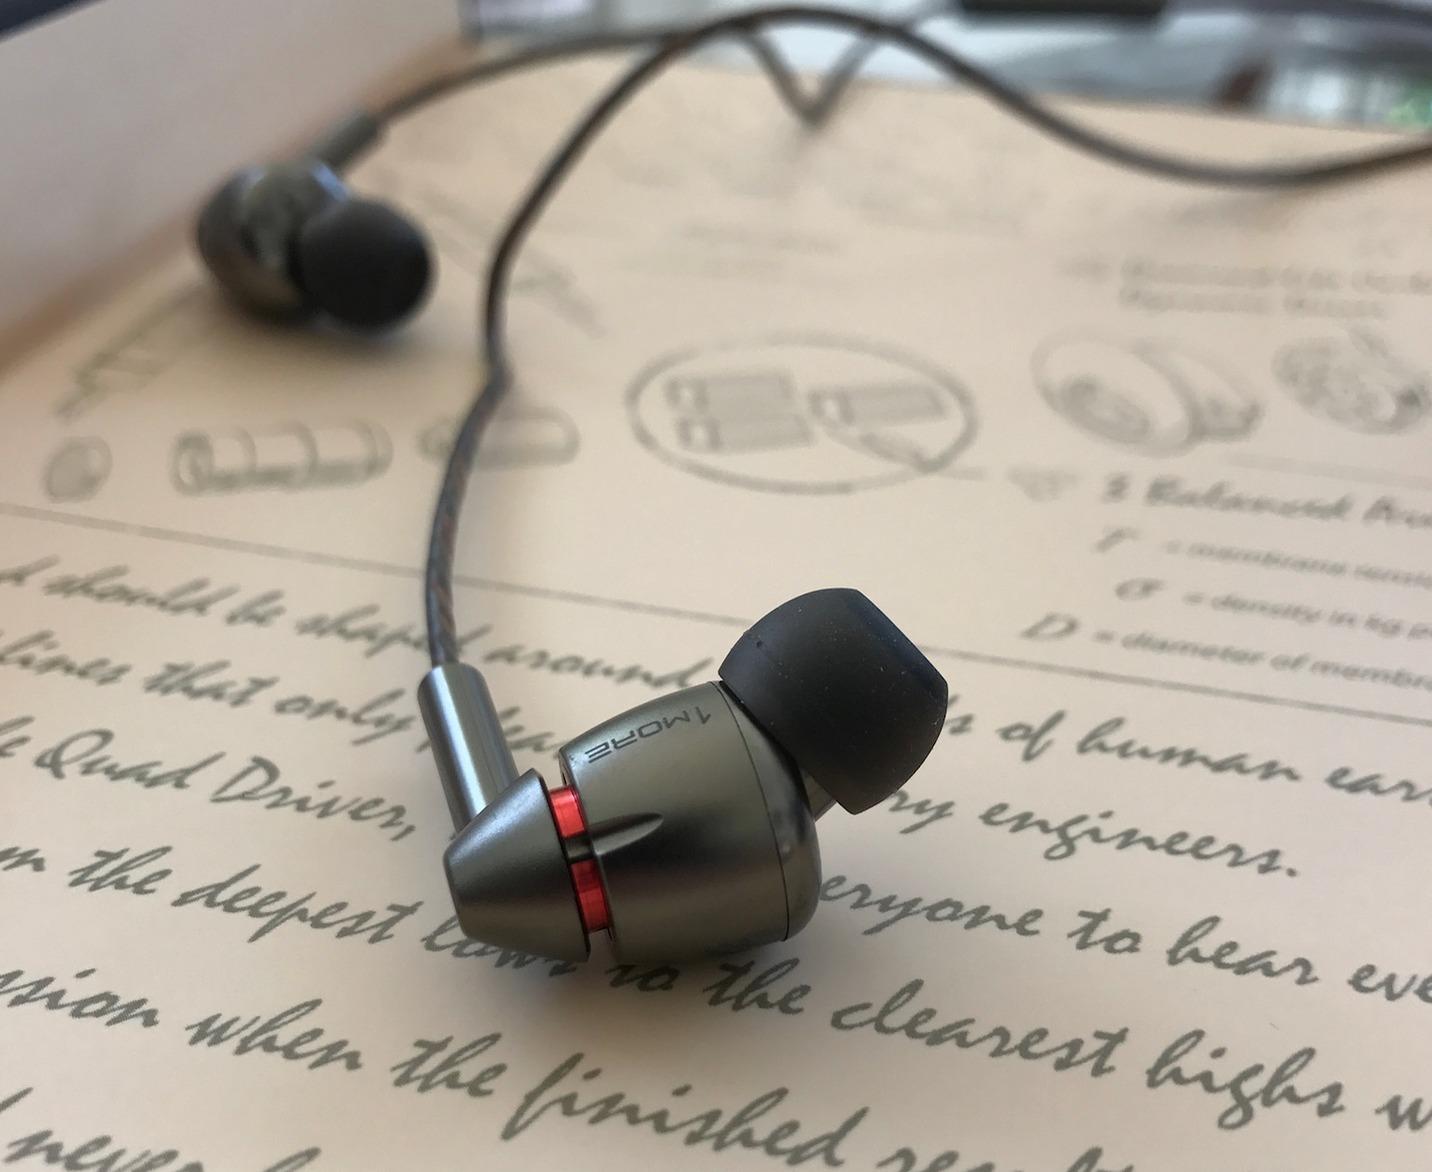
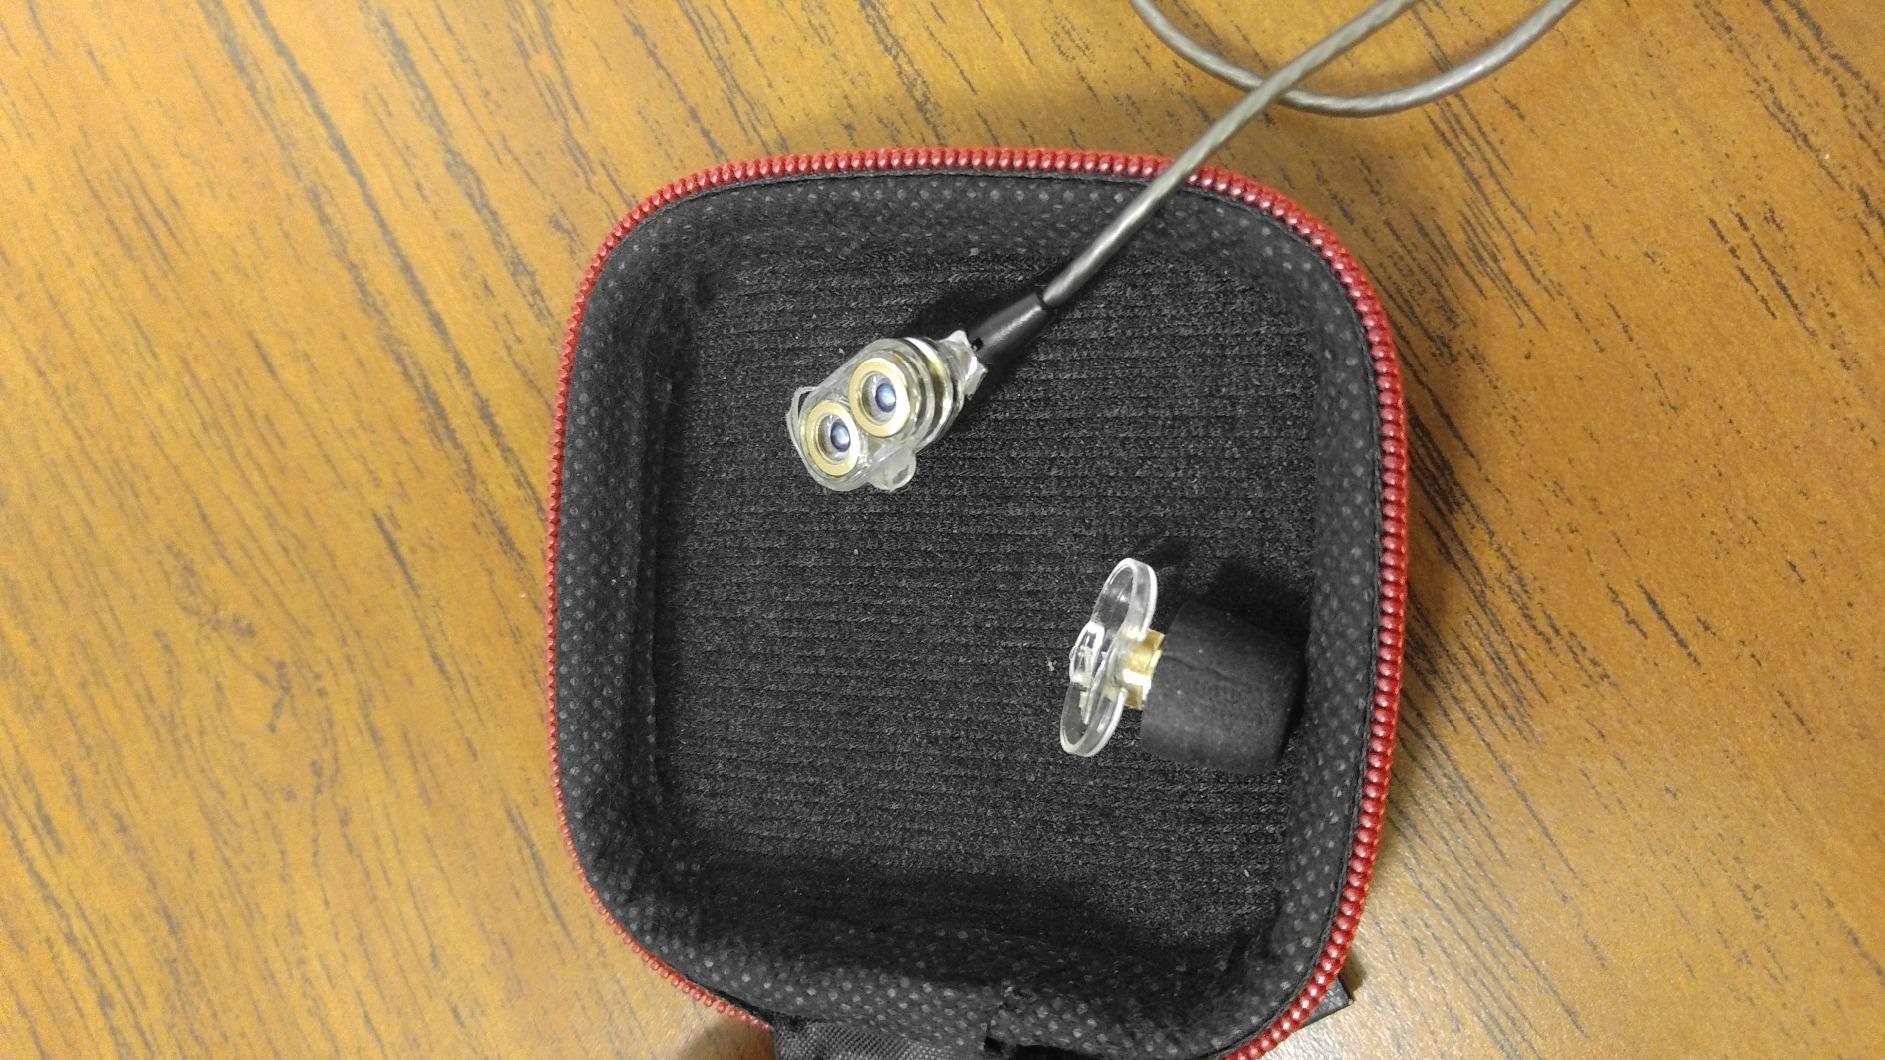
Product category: headphones
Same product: no